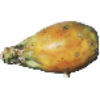
Label: cactus_fruit